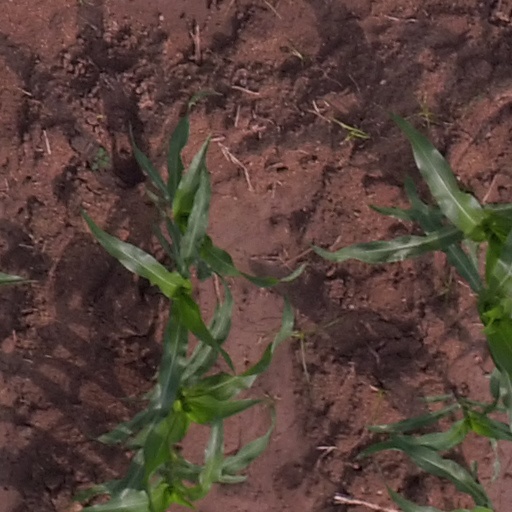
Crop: maize; corn